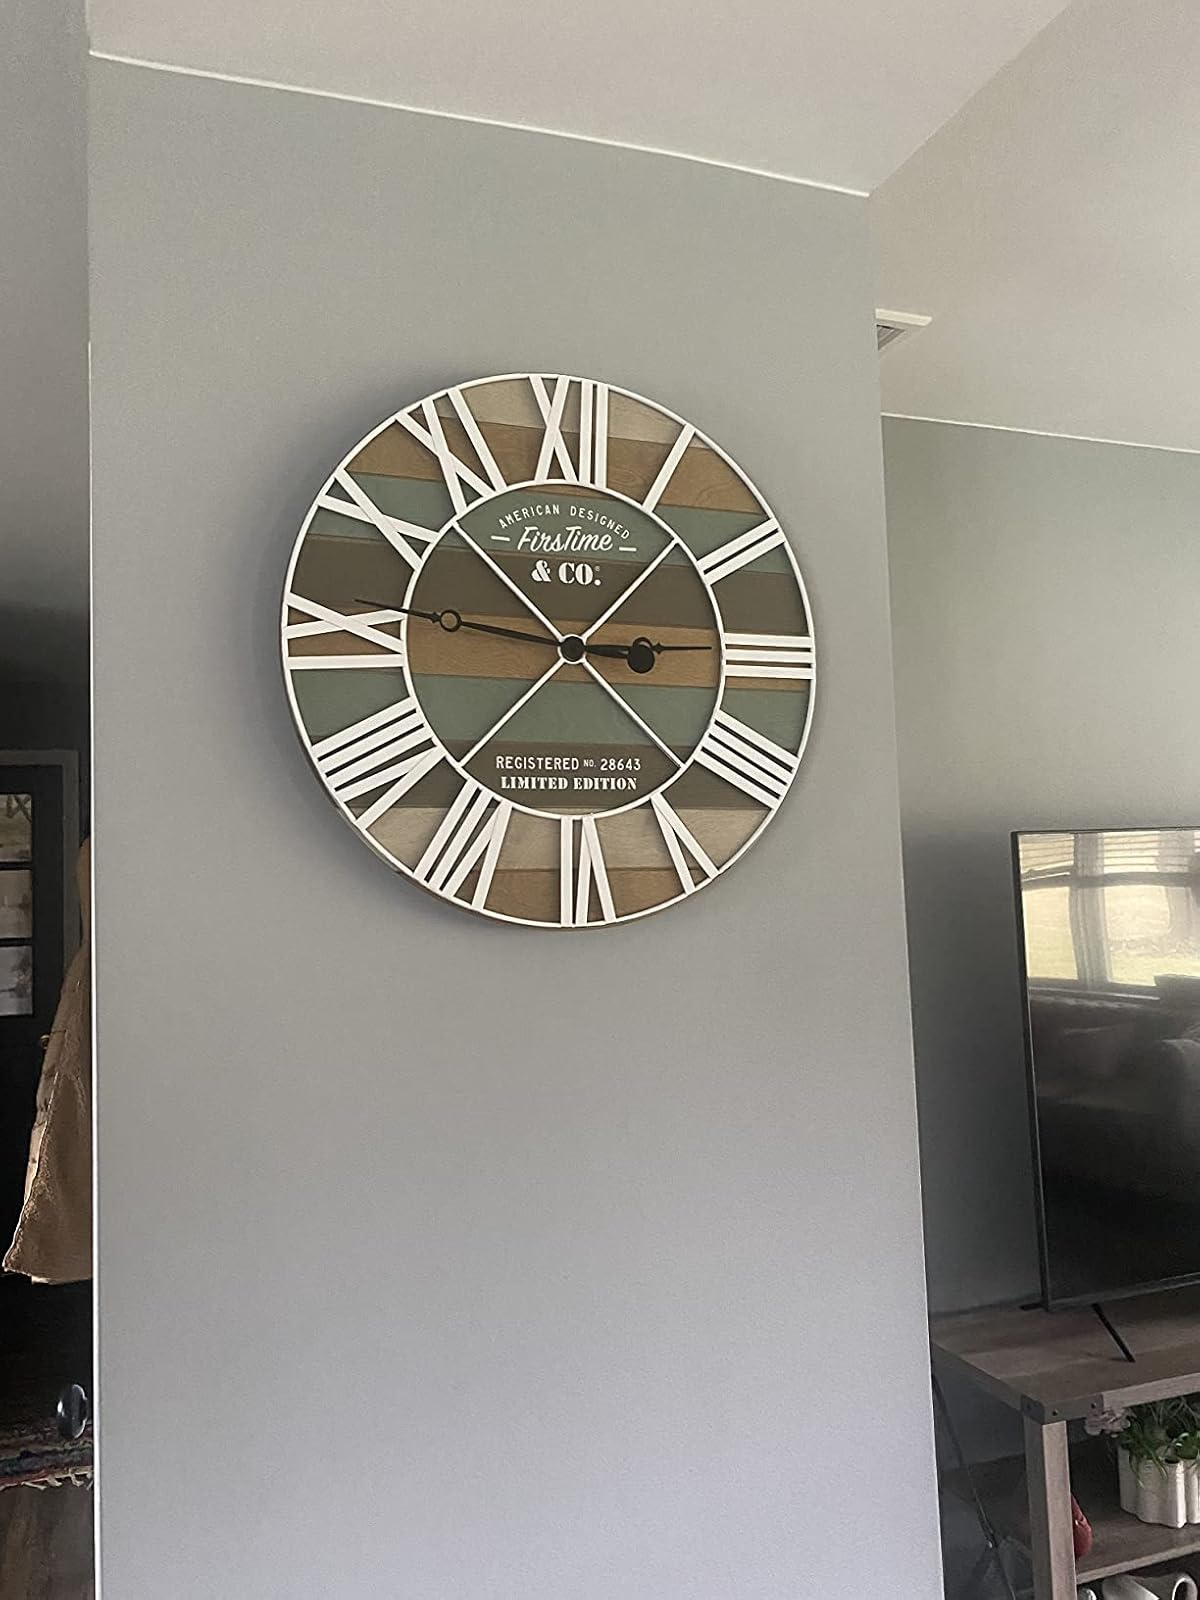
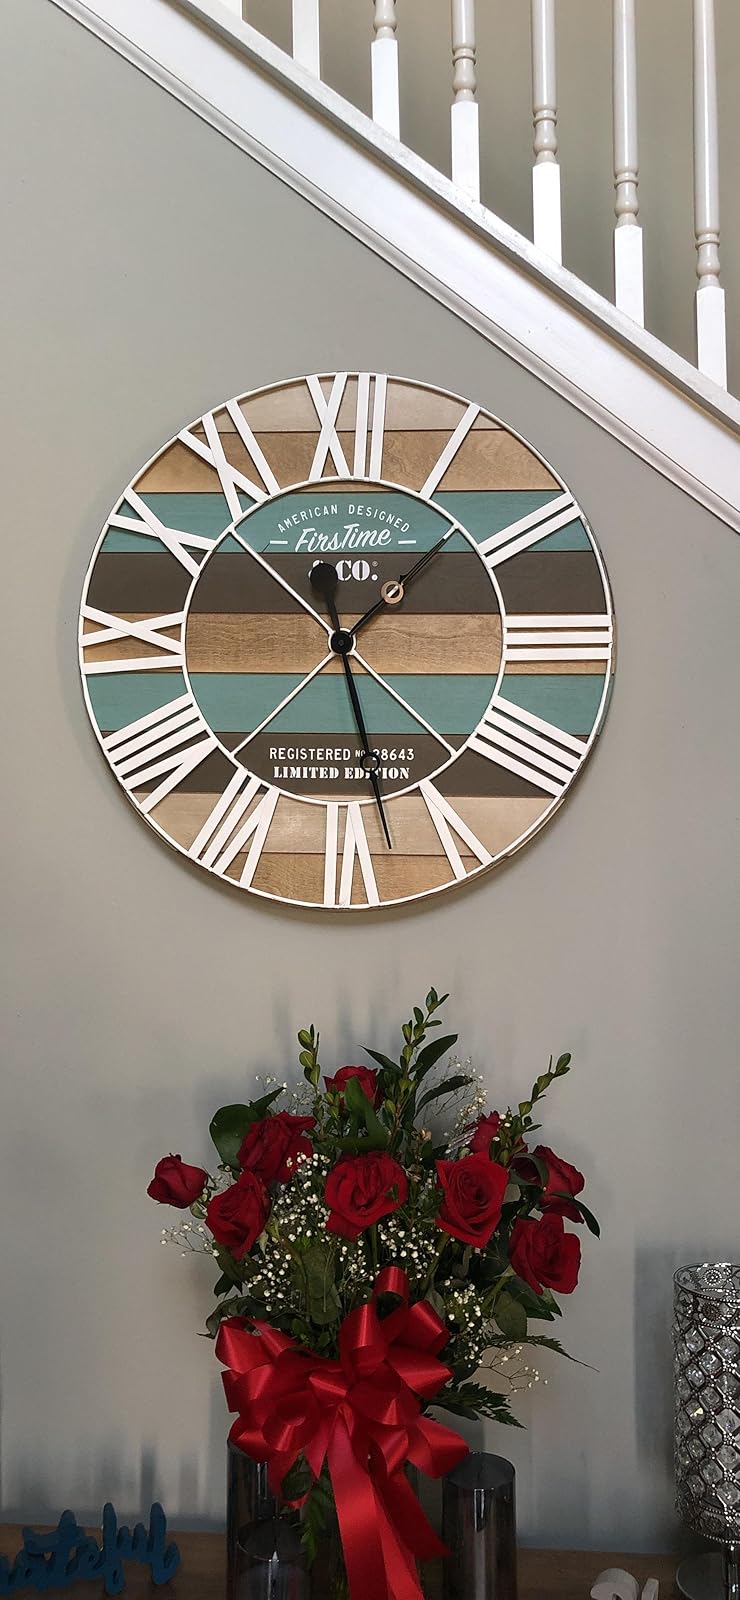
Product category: clock
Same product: yes